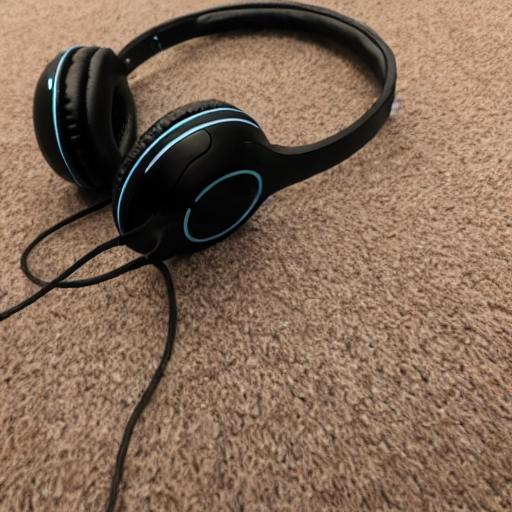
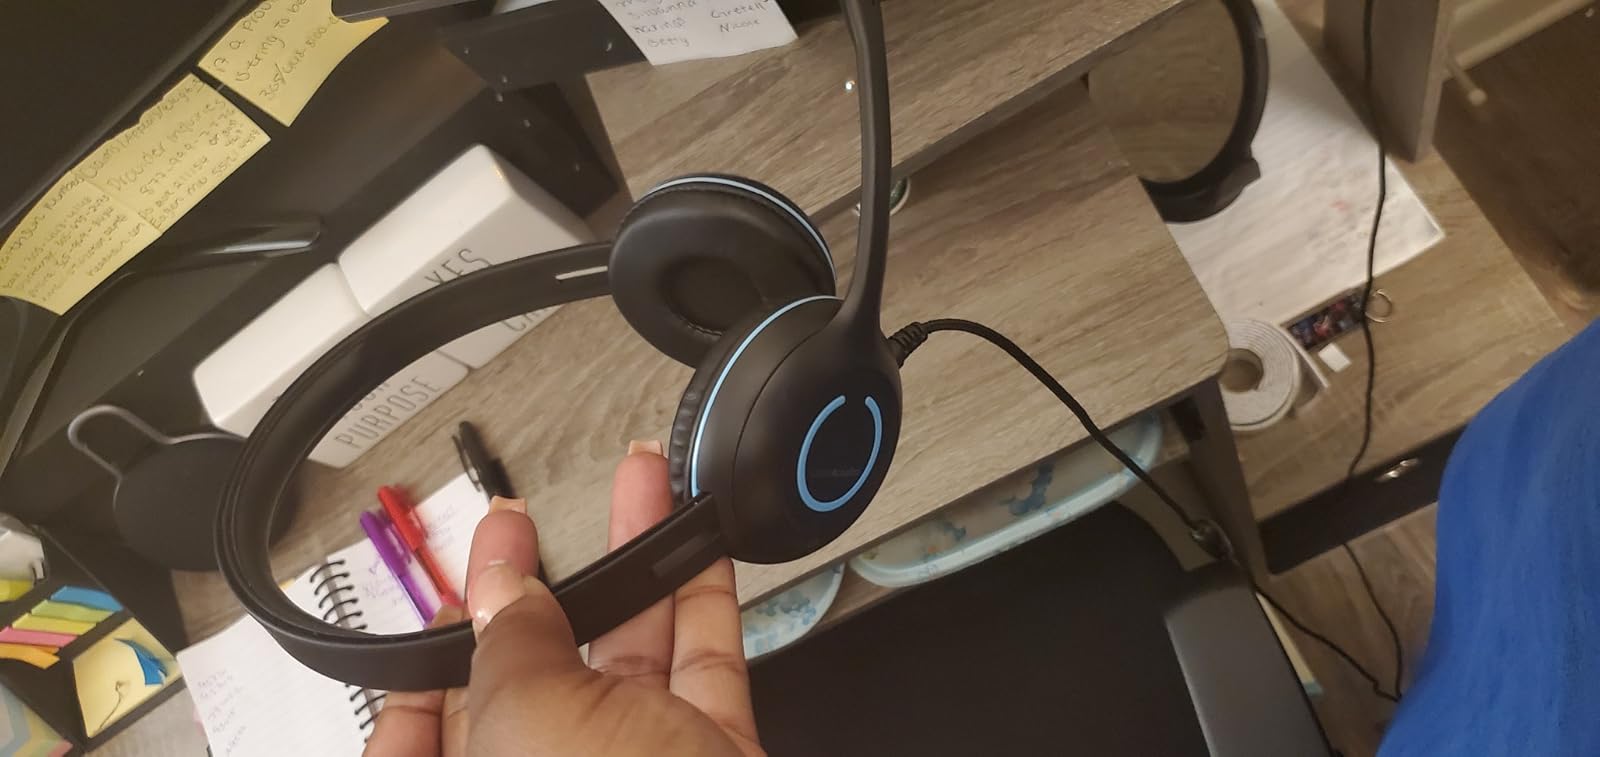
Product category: headphones
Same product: no